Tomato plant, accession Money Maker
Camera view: bottom (45 deg); turntable rotation: 90 degrees
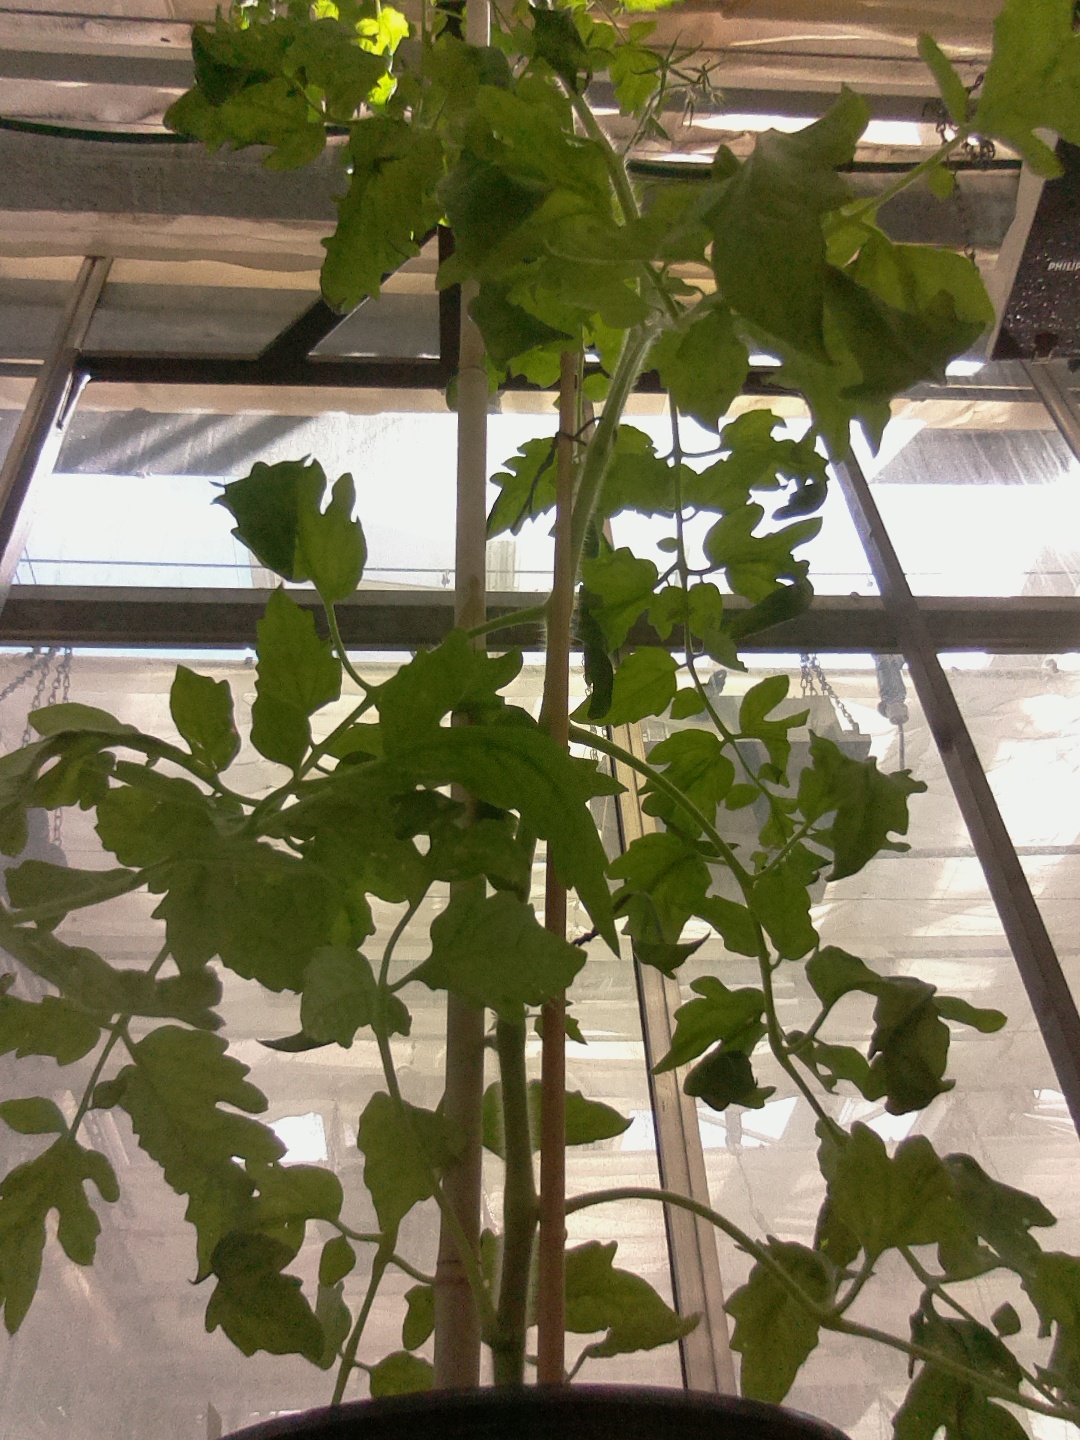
BBCH growth stage 70: Fruits at the main stem or branches visibles